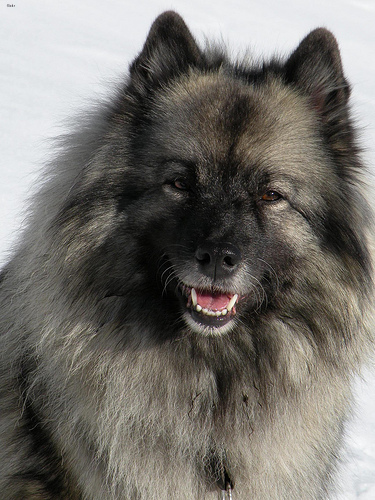
Breed: keeshond